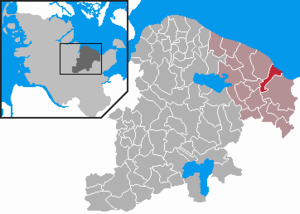
Hohwacht (Østersøen)
Kort
Hohwacht er en by og kommune i det nordlige Tyskland, beliggende i Amt Lütjenburg i den nordøstlige del af Kreis Plön. Kreis Plön ligger i den østlige/centrale del af delstaten Slesvig-Holsten.